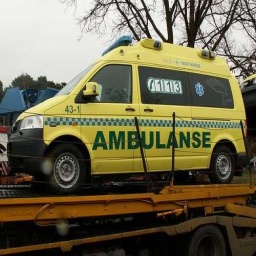
Label: ambulance